Pieter Appelmans

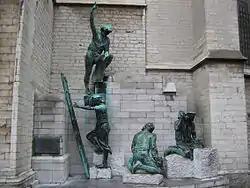
Monument dedicated to Jan and Pieter Appelmans, Handschoenmarkt, Antwerp.

Pieter Appelmans (1373 – 16 May 1434) was one of the architects of the Cathedral of Our Lady, Antwerp, together with his father Jan Appelmans.